Atherton War Cemetery

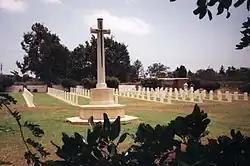
Atherton War Cemetery

Atherton War Cemetery is a heritage-listed cemetery at the corner of Kennedy Highway and Rockley Road, Atherton, Tablelands Region, Queensland, Australia. It was built in 1942. It was added to the Queensland Heritage Register on 19 November 2010.